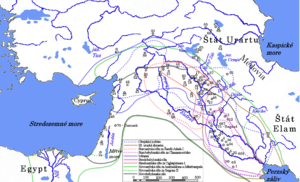
Abada est un tell situé dans le bassin du Hamrin en Irak